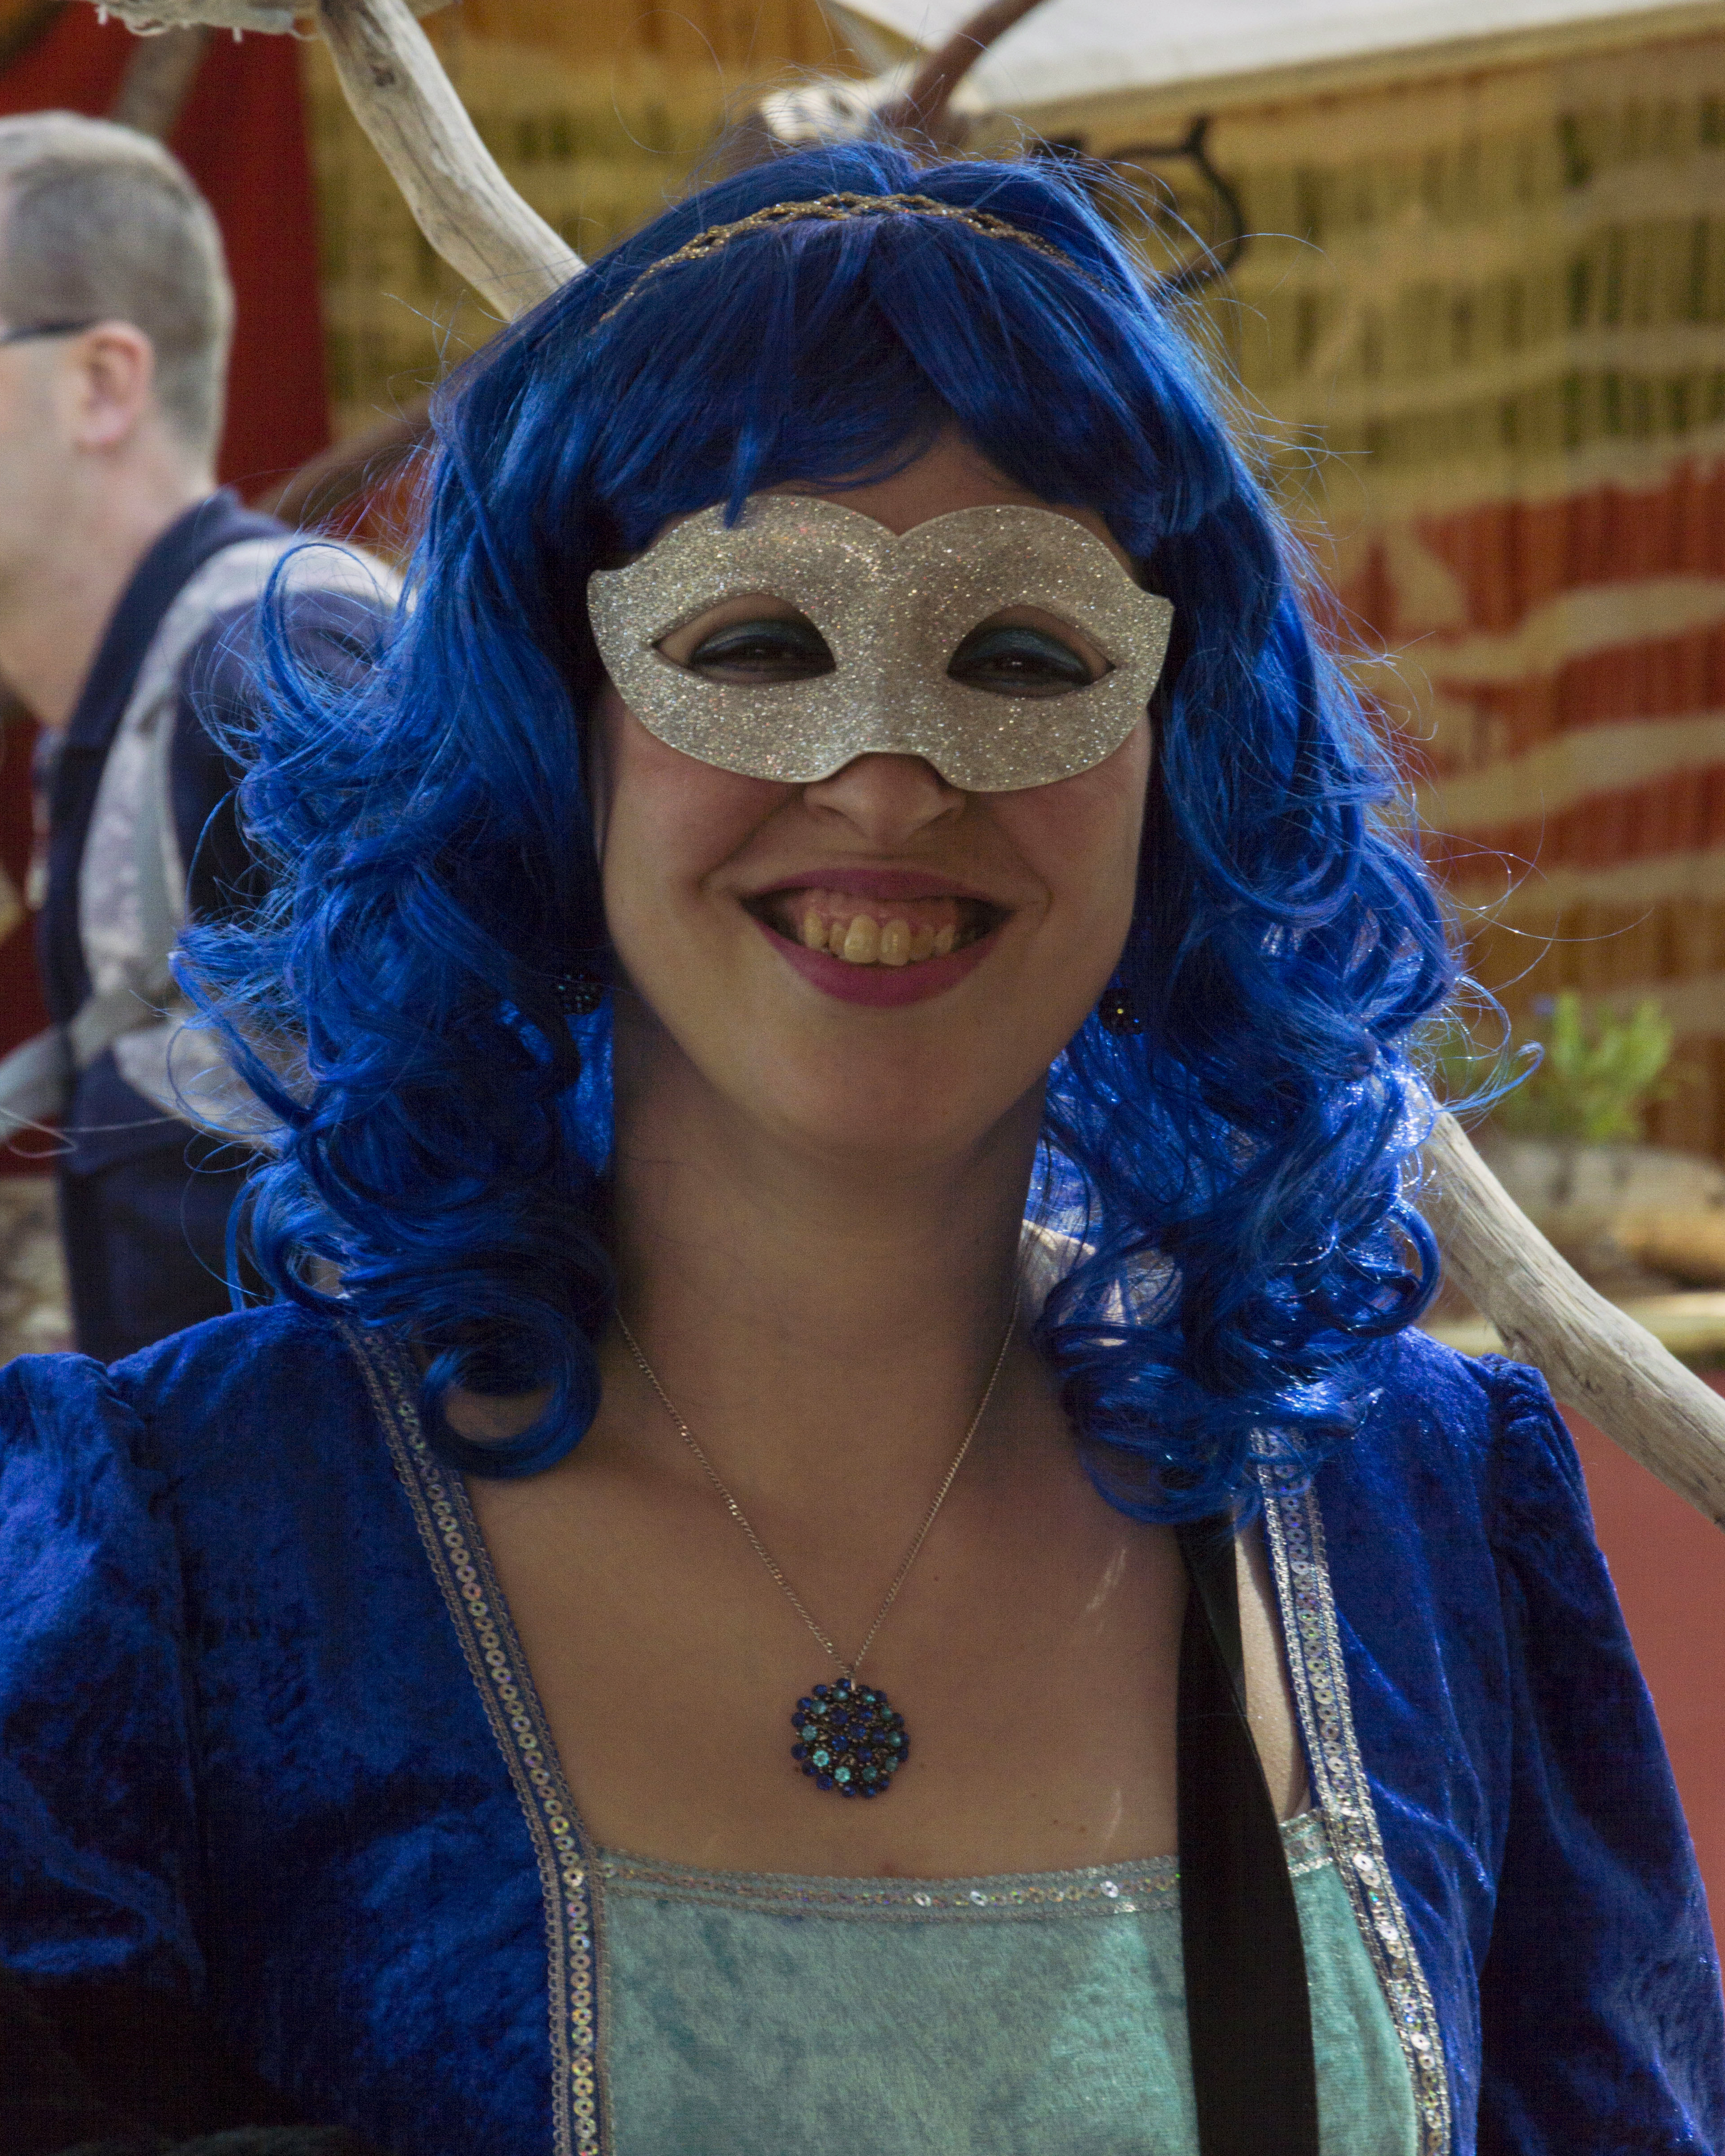
people, blue, clothing, lady, cosplay, 2014, fun, event, costume, paulvandevelde, pdvandevelde, padagudaloma, dordrecht, nederlandinfotos, costumes, utrecht, haarzuilens, dehaar, costum, elfia, kostuumevent